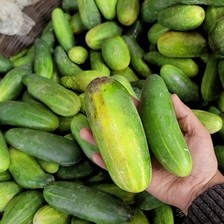
Label: cucumber